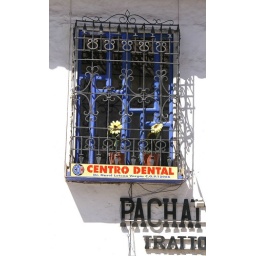
I love that little window with artistic fence and frame, and the little sunflowers. An appreciation in a dangerous city...